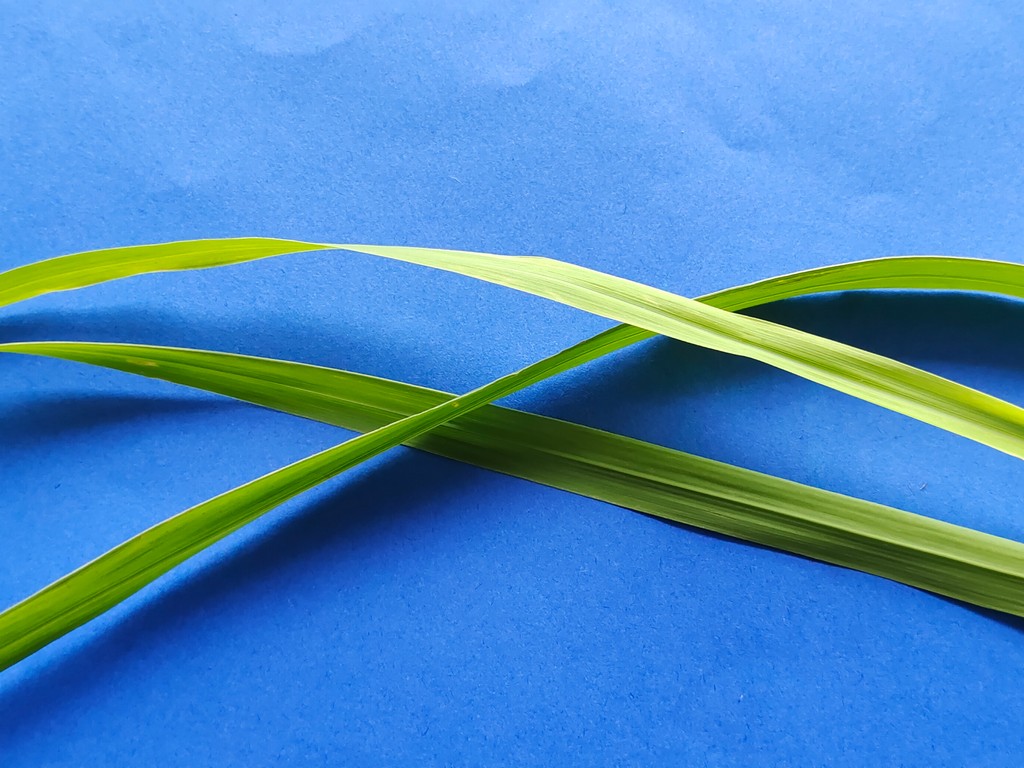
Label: Healthy